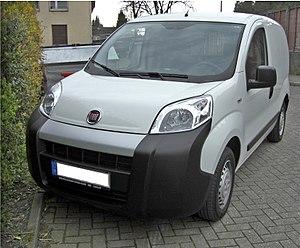
Le Fiat Fiorino est un petit fourgon utilitaire du constructeur automobile italien Fiat Professional dérivé d'une automobile de série et dont le lancement intervint en 1977.
Fiat, acronyme de « Fabbrica Italiana Automobili Torino », est un constructeur automobile italien, basé au Lingotto à Turin. FIAT a été créée le 11 juillet 1899 au Palazzo Bricherasio par trente actionnaires, dont Giovanni Agnelli. Le constructeur a multiplié sa production par huit en cinq ans lors des années magiques de l'automobile italienne, devenant à lui seul le symbole du « miracle économique italien ».